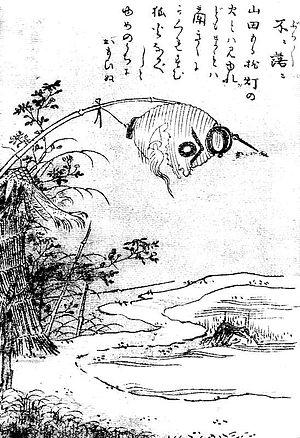
Gazu hyakki tsurezure bukuro est le quatrième album de l'artiste japonais Toriyama Sekien de la célèbre série Gazu Hyakki Yagyō publiée c.1781. Ces albums sont des bestiaires surnaturels, collections de fantômes, d'esprits, d'apparitions et de monstres dont beaucoup proviennent de la littérature, du folklore et d'autres arts japonais. Ces œuvres ont exercé une profonde influence sur l'imagerie yōkai ultérieure au Japon.